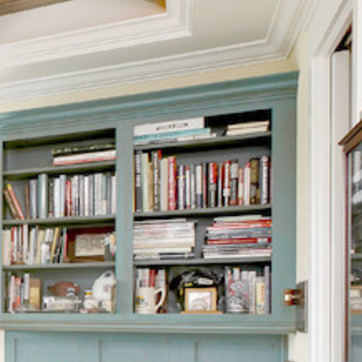
Material: paper